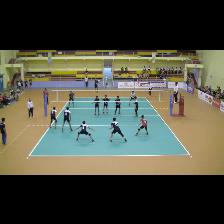
Label: Human